The Umbrella Academy season 3

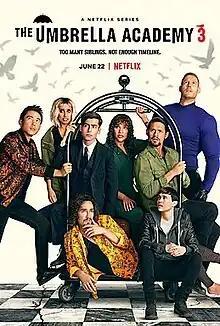
Promotional poster

The third season of the superhero comedy drama television series "The Umbrella Academy" was released on Netflix on June 22, 2022, and consisted of 10 episodes. Created for television by Steve Blackman and developed Jeremy Slater, the series is an adaptation of the comic book series of the same name written by Gerard Way and illustrated by Gabriel Bá, both of whom serve as executive producers on the series. The season adapts Way's outline for the then-unfinished fourth story arc of the comics, , and revolves around the Hargreeves siblings returning to 2019 after preventing the apocalypse and finding themselves in a new timeline where their father, Reginald Hargreeves, adopted seven different children.